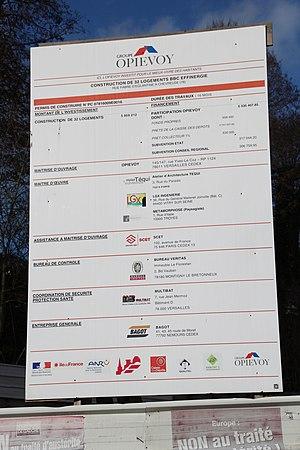
Chantier de l'ancienne gendarmerie de Chevreuse en France This file was uploaded with Commonist.
Le terme de panneau de chantier regroupe l'ensemble des supports de communication publicitaires que l'on place sur les chantiers de construction.